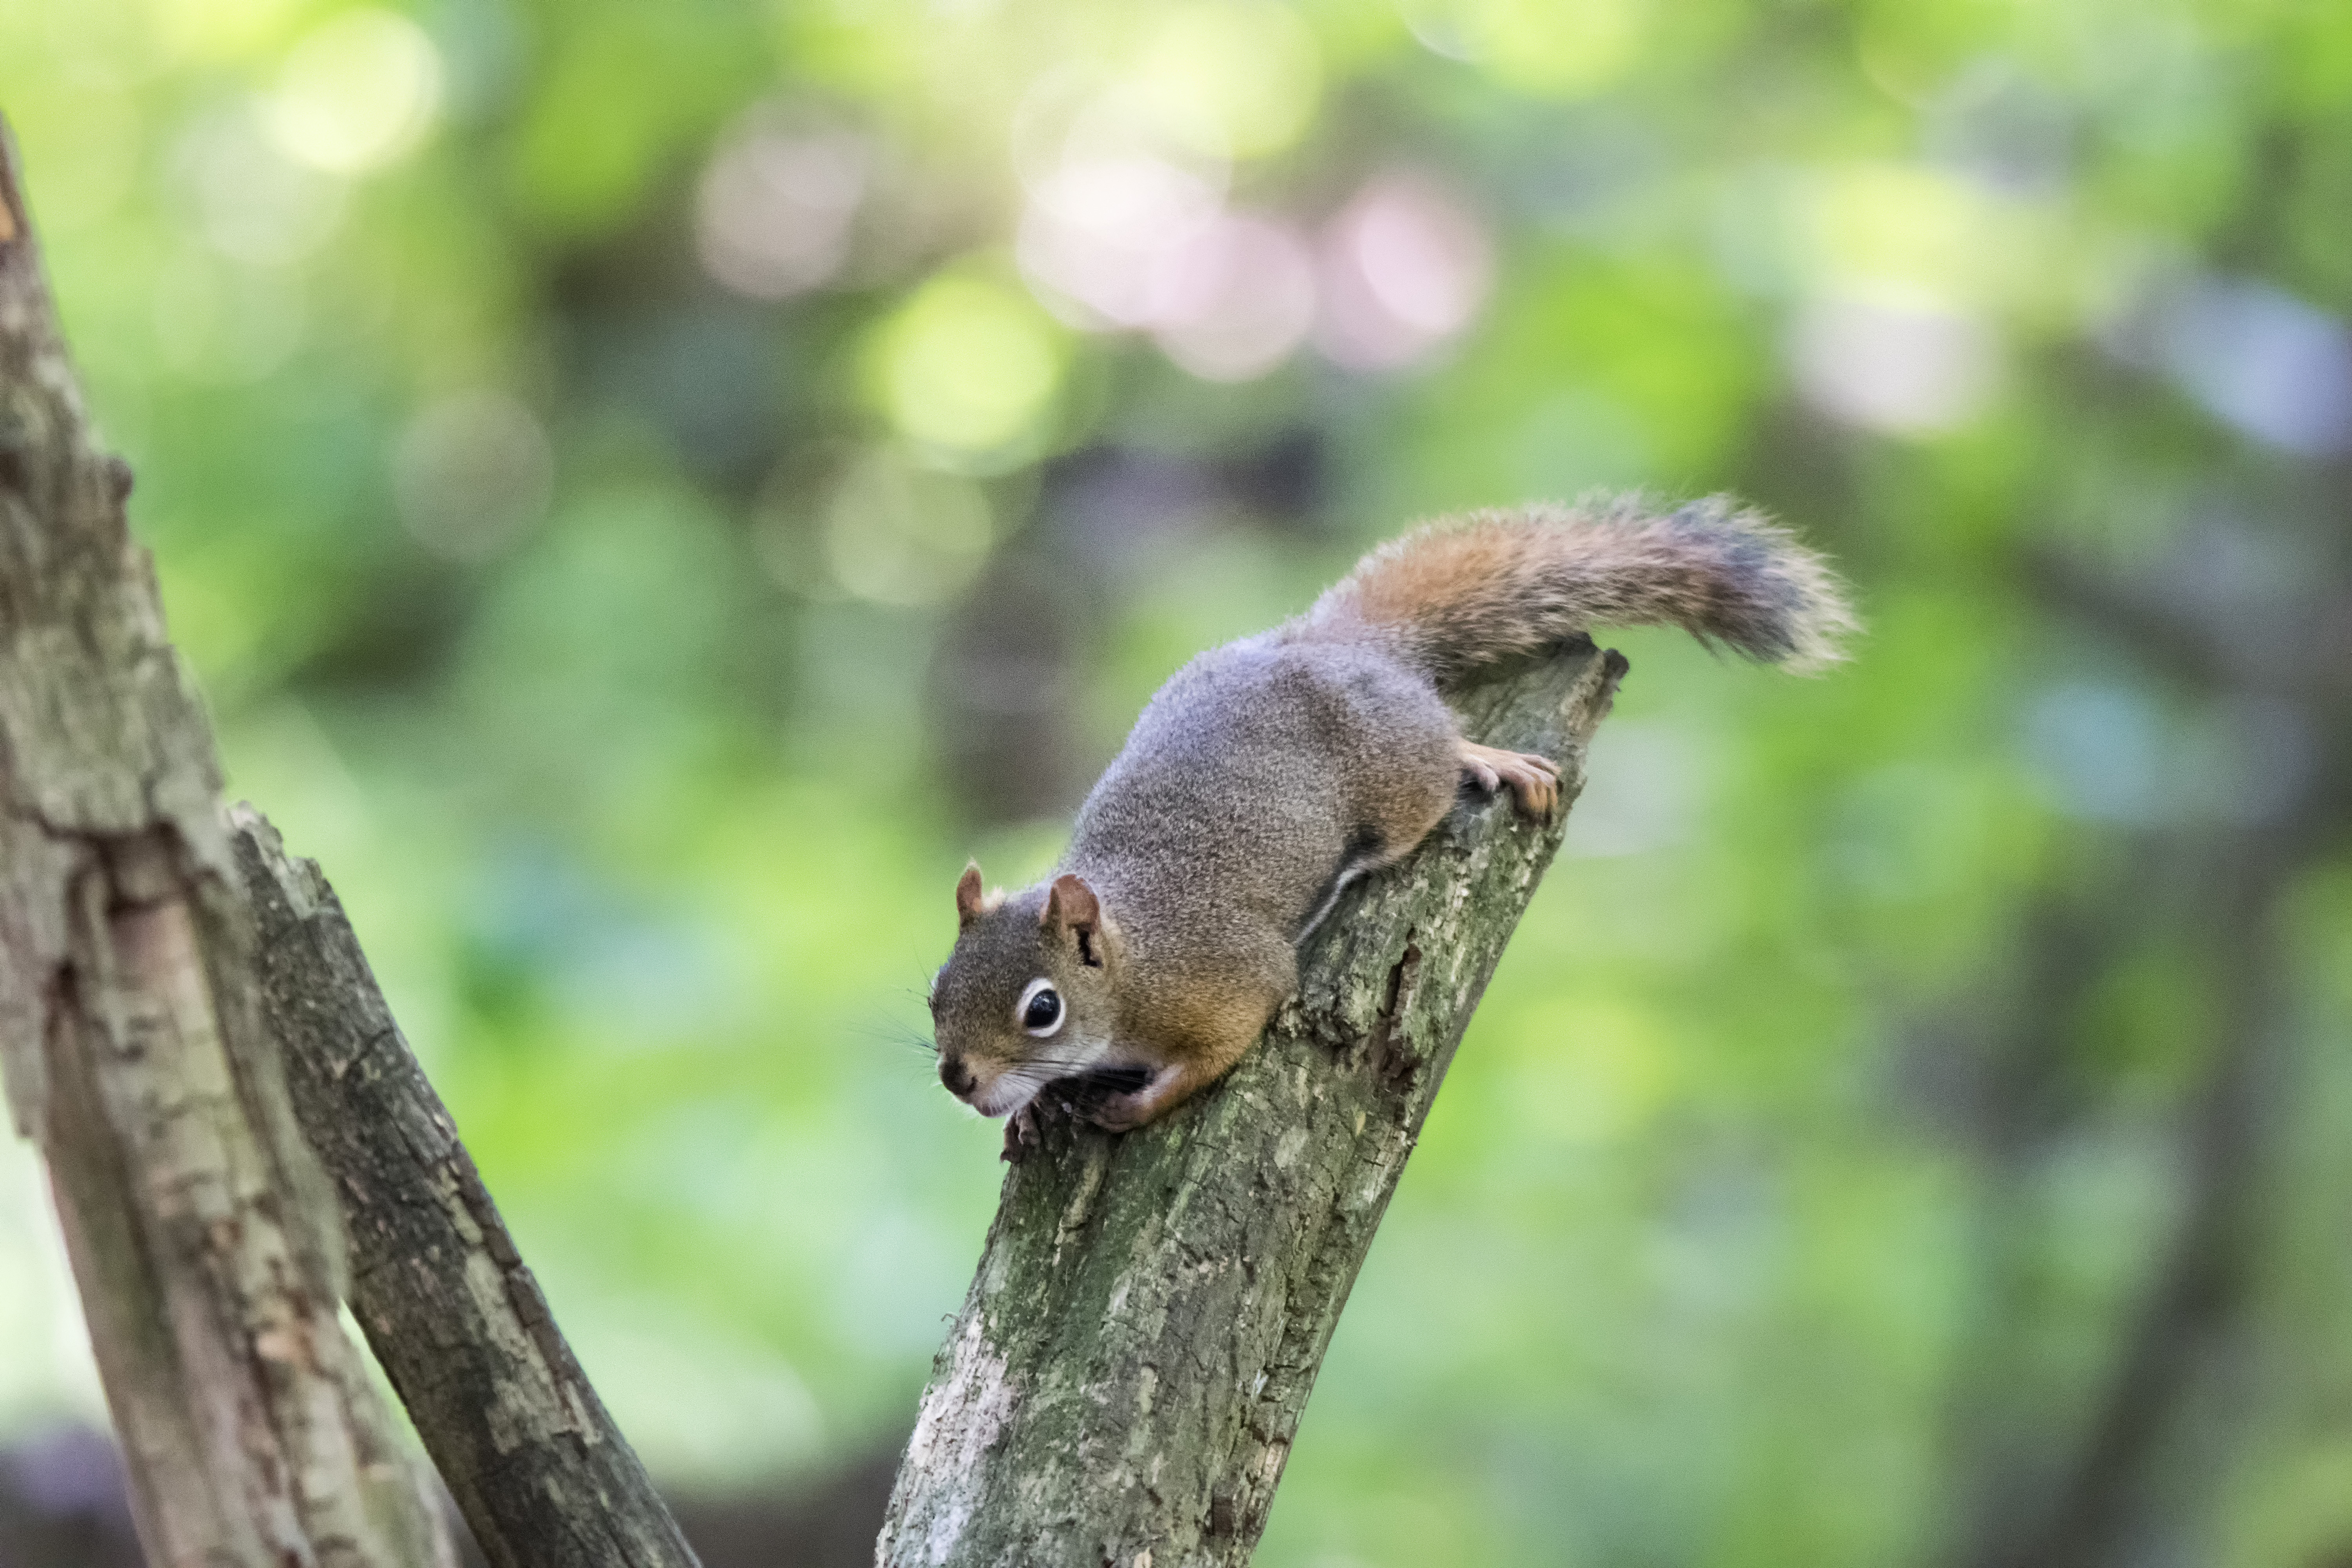
branch, wildlife, mammal, squirrel, rodent, fauna, canada, vertebrate, chipmunk, quebec, sherbrooke, cureuil, new world monkey